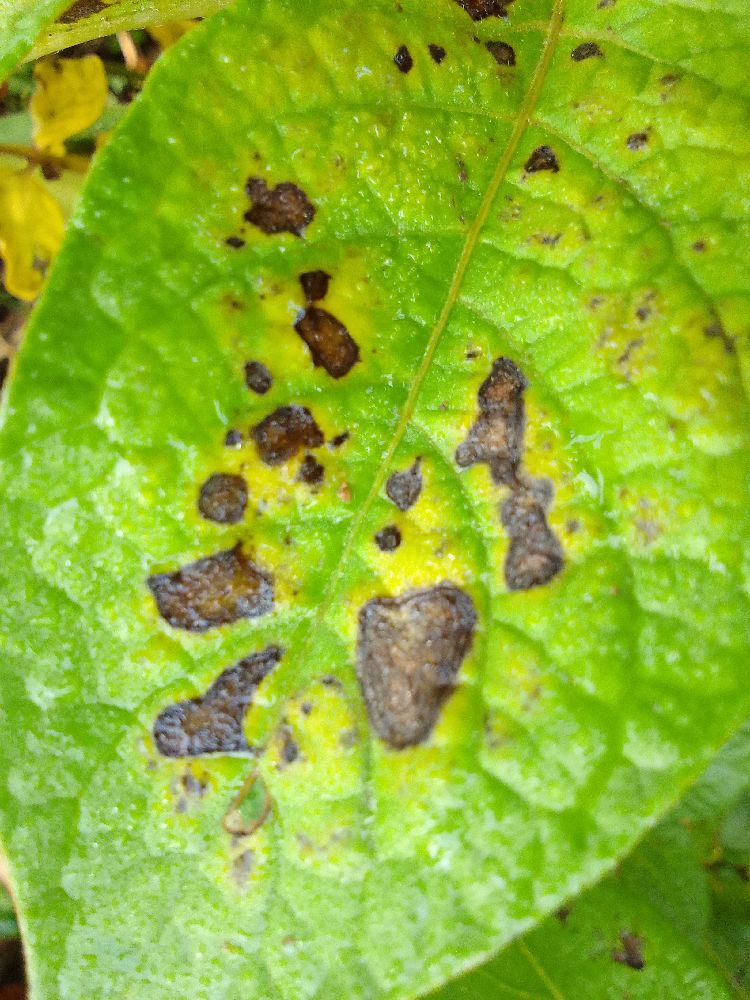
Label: Early blight